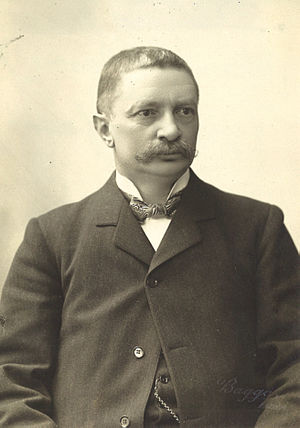
Johannes Rydberg
Johannes Rydberg
Johannes Robert Rydberg var en svensk fysiker, der hovedsageligt er kendt for at være bagmanden bag Rydbergs formel fra 1888, som bliver brugt til at forudse bølgelængder fra fotoner der udsendes som følge af ændringer af energiniveauet i en elektron i et hydrogenatom.